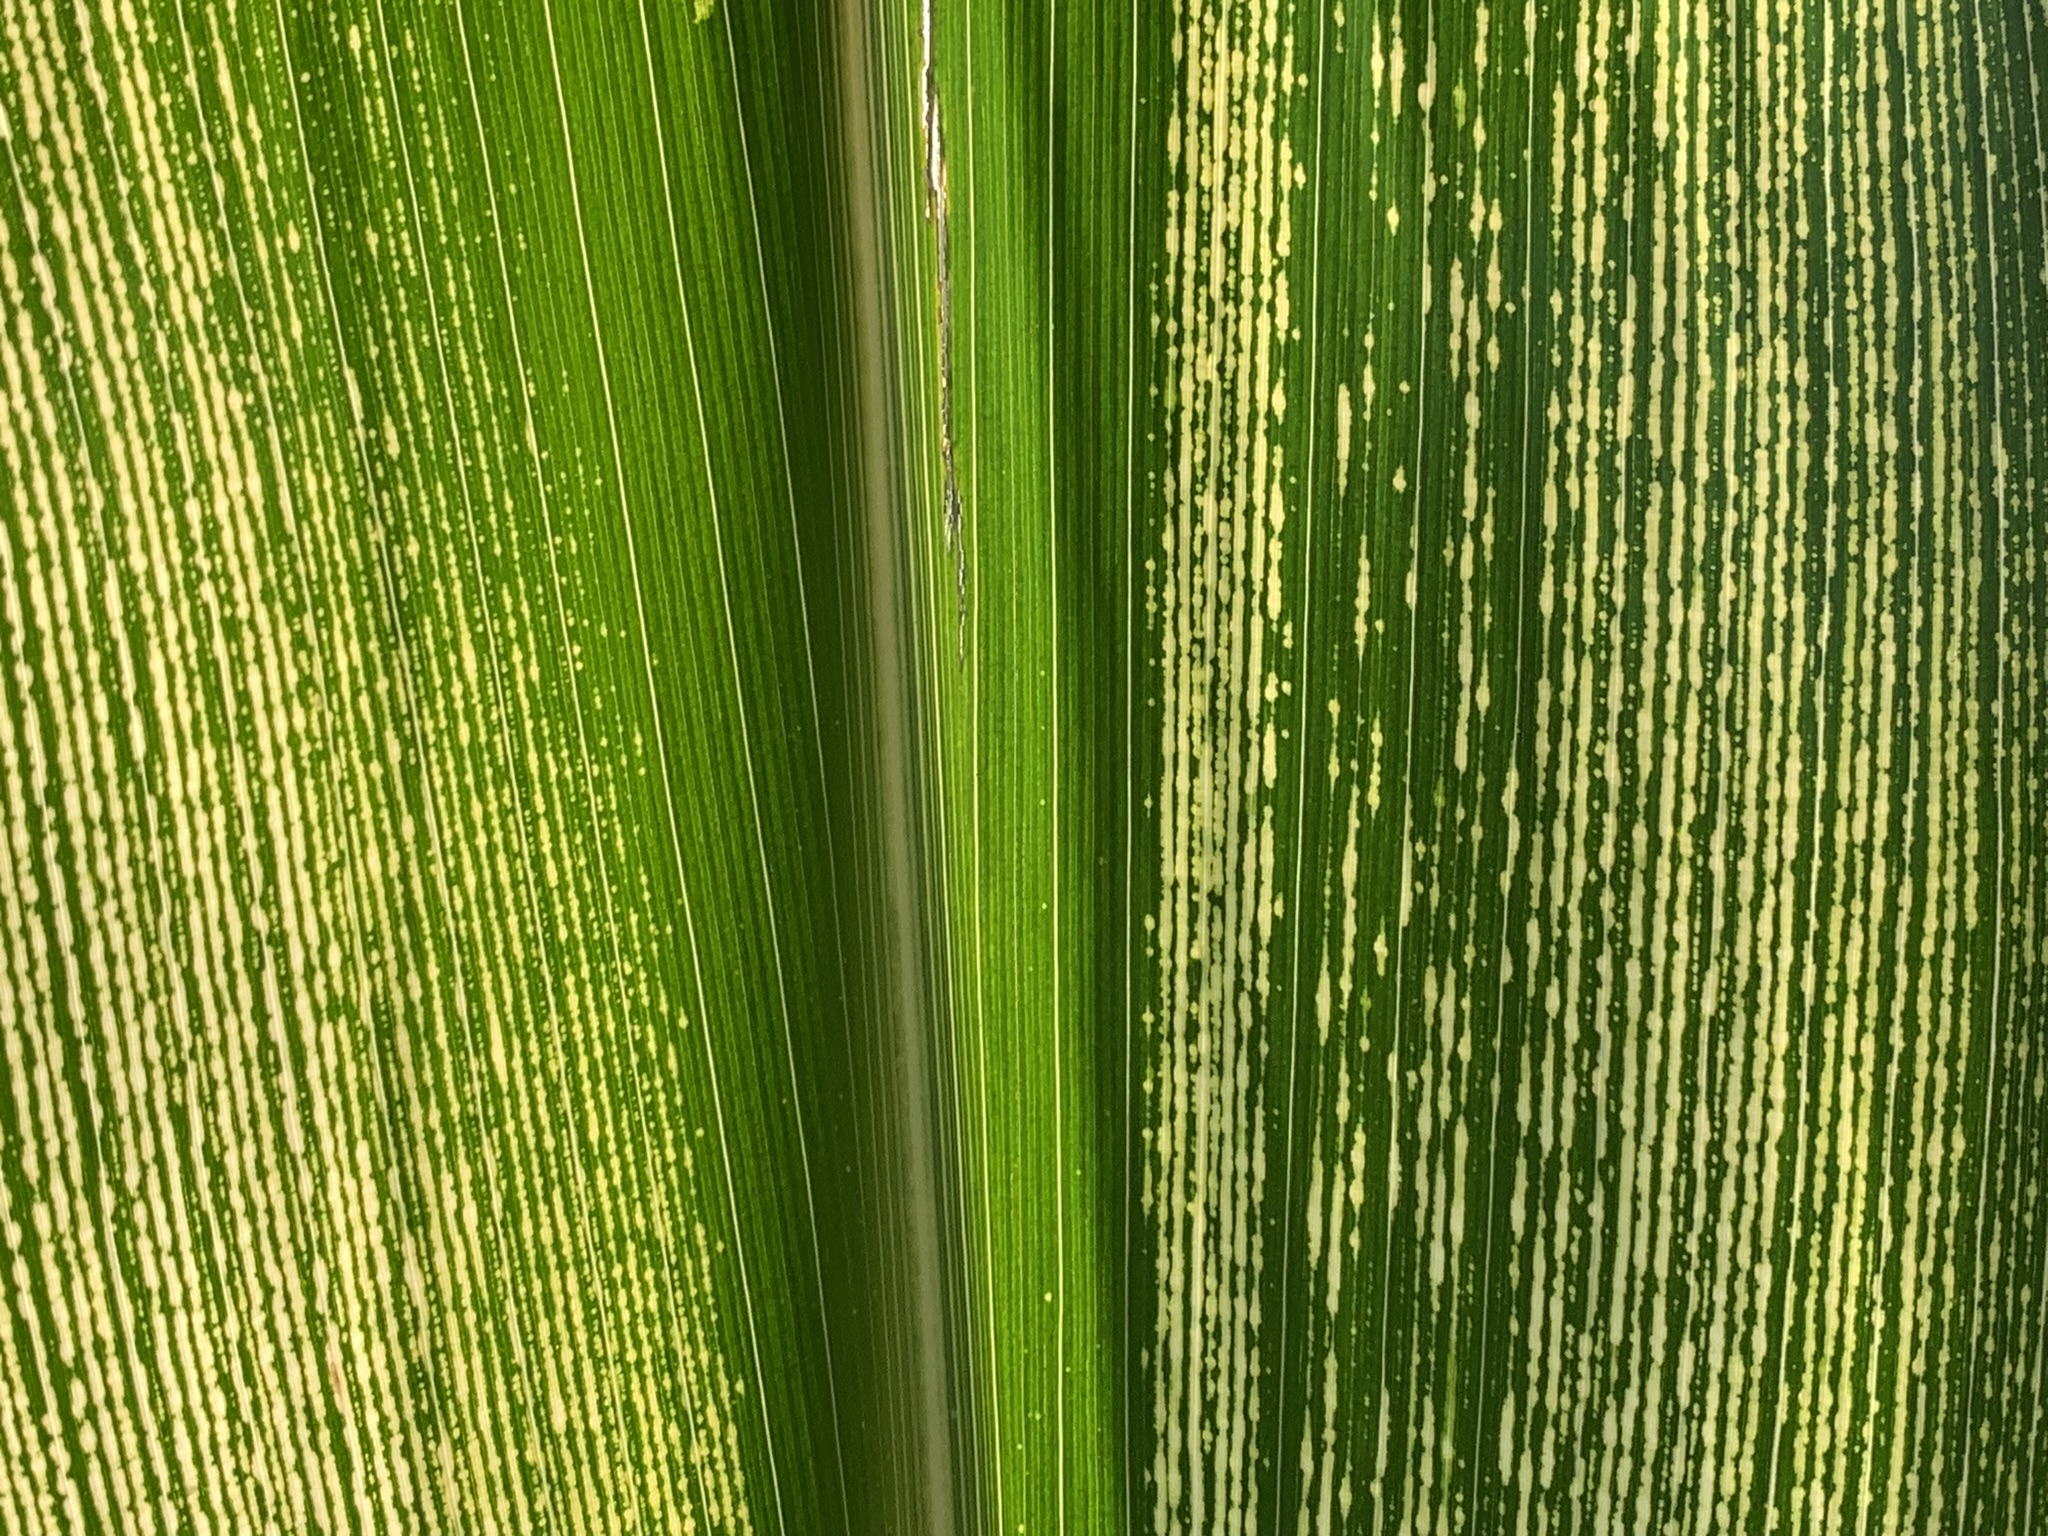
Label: MSV